Eric Lichaj

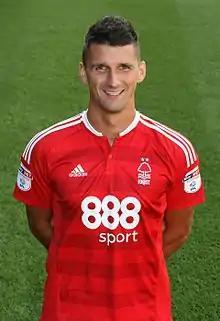
Lichaj with Nottingham Forest in 2016

Eric Joseph Lichaj (born November 17, 1988) is an American former professional soccer player, who is currently the head coach of the FC Cincinnati U19 team.